Armand Chappée

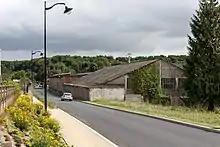
Old foundry at Port-Brillet

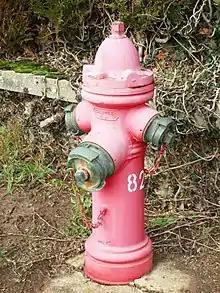
Chappée fire hydrant

In 1882, Chappée bought the factory at Port-Brillet, Mayenne, from Paillard-Ducléré et Cie. That year, the Port-Brillet facility produced 100 tons of castings daily. Chappée undertook a major expansion. Port-Brillet foundry had been built by Michel de Guerne in 1619, with water-powered forges coming into operation in 1623. The factory at Port-Brillet was on the line from Paris to Brest. For a long time it was an iron forge, and only became a foundry around 1840. At the time of the 1889 Exposition Universelle the factory was engaged in secondary melting and produced light products such as pots, stoves, irons and other commercial goods. It was powered by a hydraulic force of 80 horsepower. The water rarely failed, but a steam engine was available as a back-up power supply. There were about 250 workers, including about 10 women.